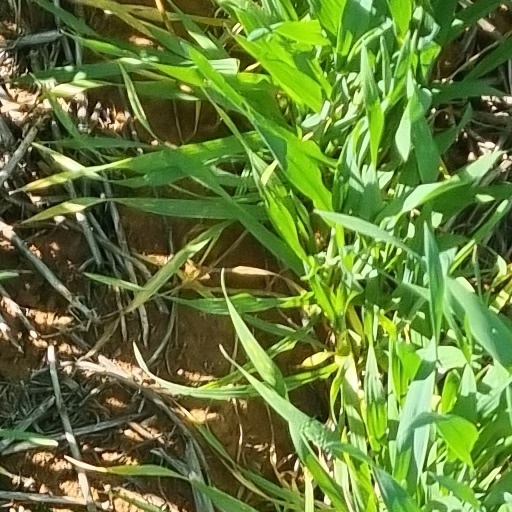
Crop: wheat